Mpumalanga

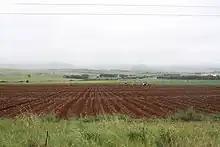
Farm in Mpumalanga highveld

68% of land area in the province is used by agriculture. The climatic contrasts between the drier Highveld region, with its cold winters, and the hot, humid Lowveld allow for a variety of agricultural activities. Mpumalanga has been an important supplier of fruit and vegetables for local and international markets for decades. A history of dispossession mean that farming land is largely white owned, although policies of land redistribution era aim to address this.